Will Gladstone

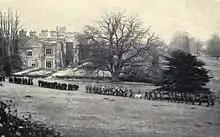
Gladstone's funeral procession leaving Hawarden Castle, Flintshire, Wales, on 23 April 1915

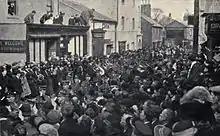
Gladstone's funeral procession passing through the village of Hawarden

On 13 April 1915, he was killed in action near Laventie, three weeks after arriving in France. He was shot by a sniper. He was initially buried in France, but permission was granted by King George V for his body to be brought back to the United Kingdom. Nine days after his death, his body was disinterred and re-buried in the churchyard of St Deiniol's, Hawarden, Flintshire, Wales. Also commemorated on the gravestone is his cousin William Herbert Gladstone, MC, son of Stephen and Annie Gladstone, killed in action in 1918.